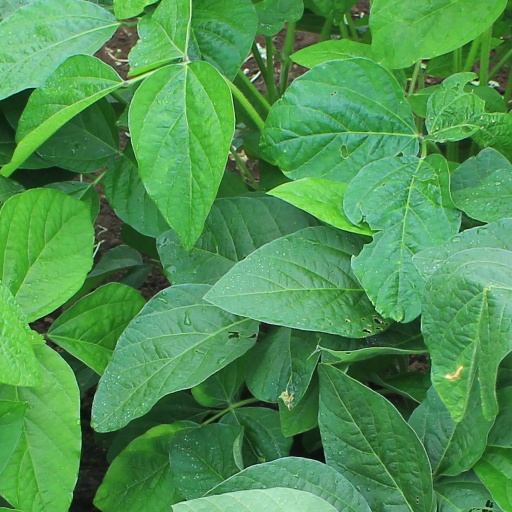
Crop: soybean